Hotel Clovis

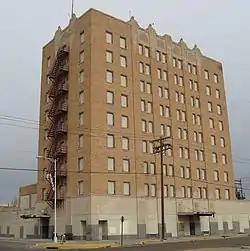

The Hotel Clovis is a ten-story former hotel in Clovis, New Mexico, United States. Designed by architect Robert Merrell, the Art Deco structure was opened as a hotel on October 20, 1931. Hotel Clovis was added to the National Register of Historic Places in 1984.